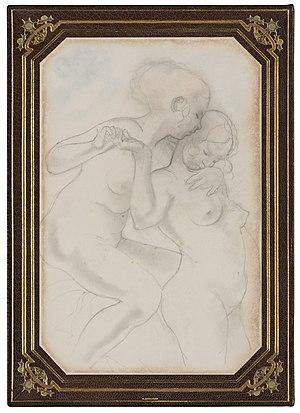
Les Fleurs du mal est un recueil de poèmes de Charles Baudelaire, englobant la quasi-totalité de sa production en vers, de 1840 jusqu'à sa mort survenue fin août 1867.